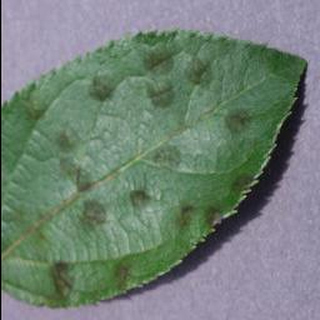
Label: apple_apple_scab